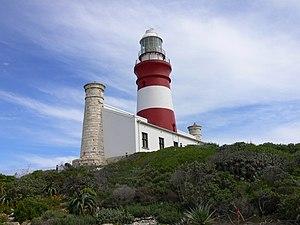
Le cap des Aiguilles est le point de relief le plus méridional du continent africain. Il est aussi le point de repère officiel pour marquer le passage de l'océan Atlantique à l'océan Indien. Toutefois, la répartition effective des courants océaniques à cet endroit est une autre question. En effet, le point où le courant des Aiguilles rejoint le courant de Benguela varie selon les saisons entre le cap des Aiguilles et Cape Point.